Pfeiffer House and Carriage House

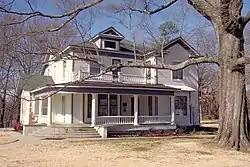
Ernest Hemingway wrote portions of his novel "A Farewell to Arms" at this home, now a visitor center of the Crowley's Ridge Parkway.

The Hemingway-Pfeiffer House, also known as the Pfeiffer House and Carriage House, is a historic house museum at 10th and Cherry Streets in Piggott, Arkansas. It is where novelist Ernest Hemingway wrote portions of his 1929 novel "A Farewell to Arms". Hemingway was married to Pauline Pfeiffer, the daughter of the owners of the house, Paul and Mary Pfeiffer.